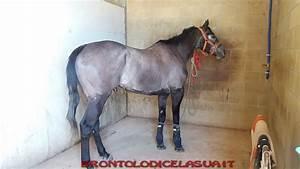
horse